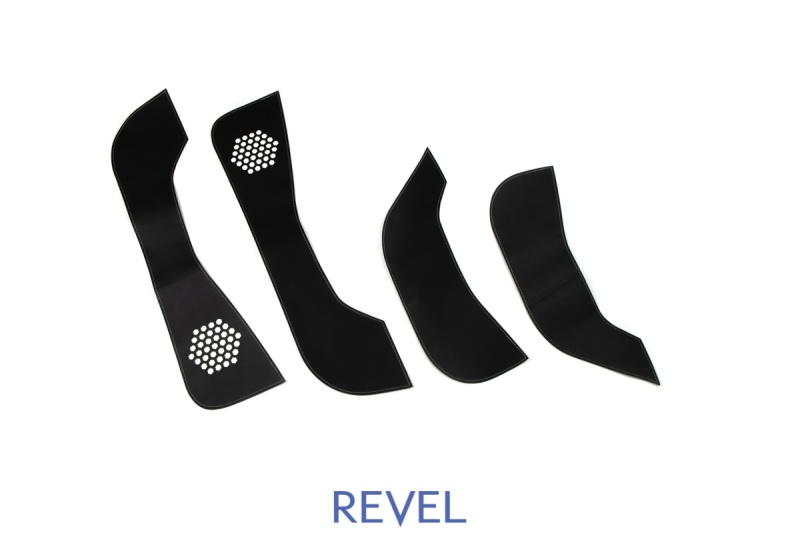
Revel GT Design Kick Panel Cover (White Stitch) 16-19 Tesla Model 3 - 4 Pieces
Revel GT Design Kick Panel Cover (White Stitch) 16-19 Tesla Model 3 - 4 Pieces
Brand: Revel
Category: Vehicles & Parts > Vehicle Parts & Accessories > Motor Vehicle Parts > Motor Vehicle Carpet & Upholstery > Door Panels